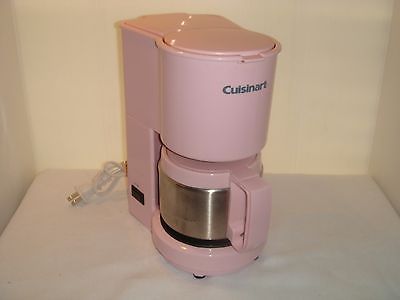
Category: coffee maker